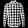
Label: Shirt